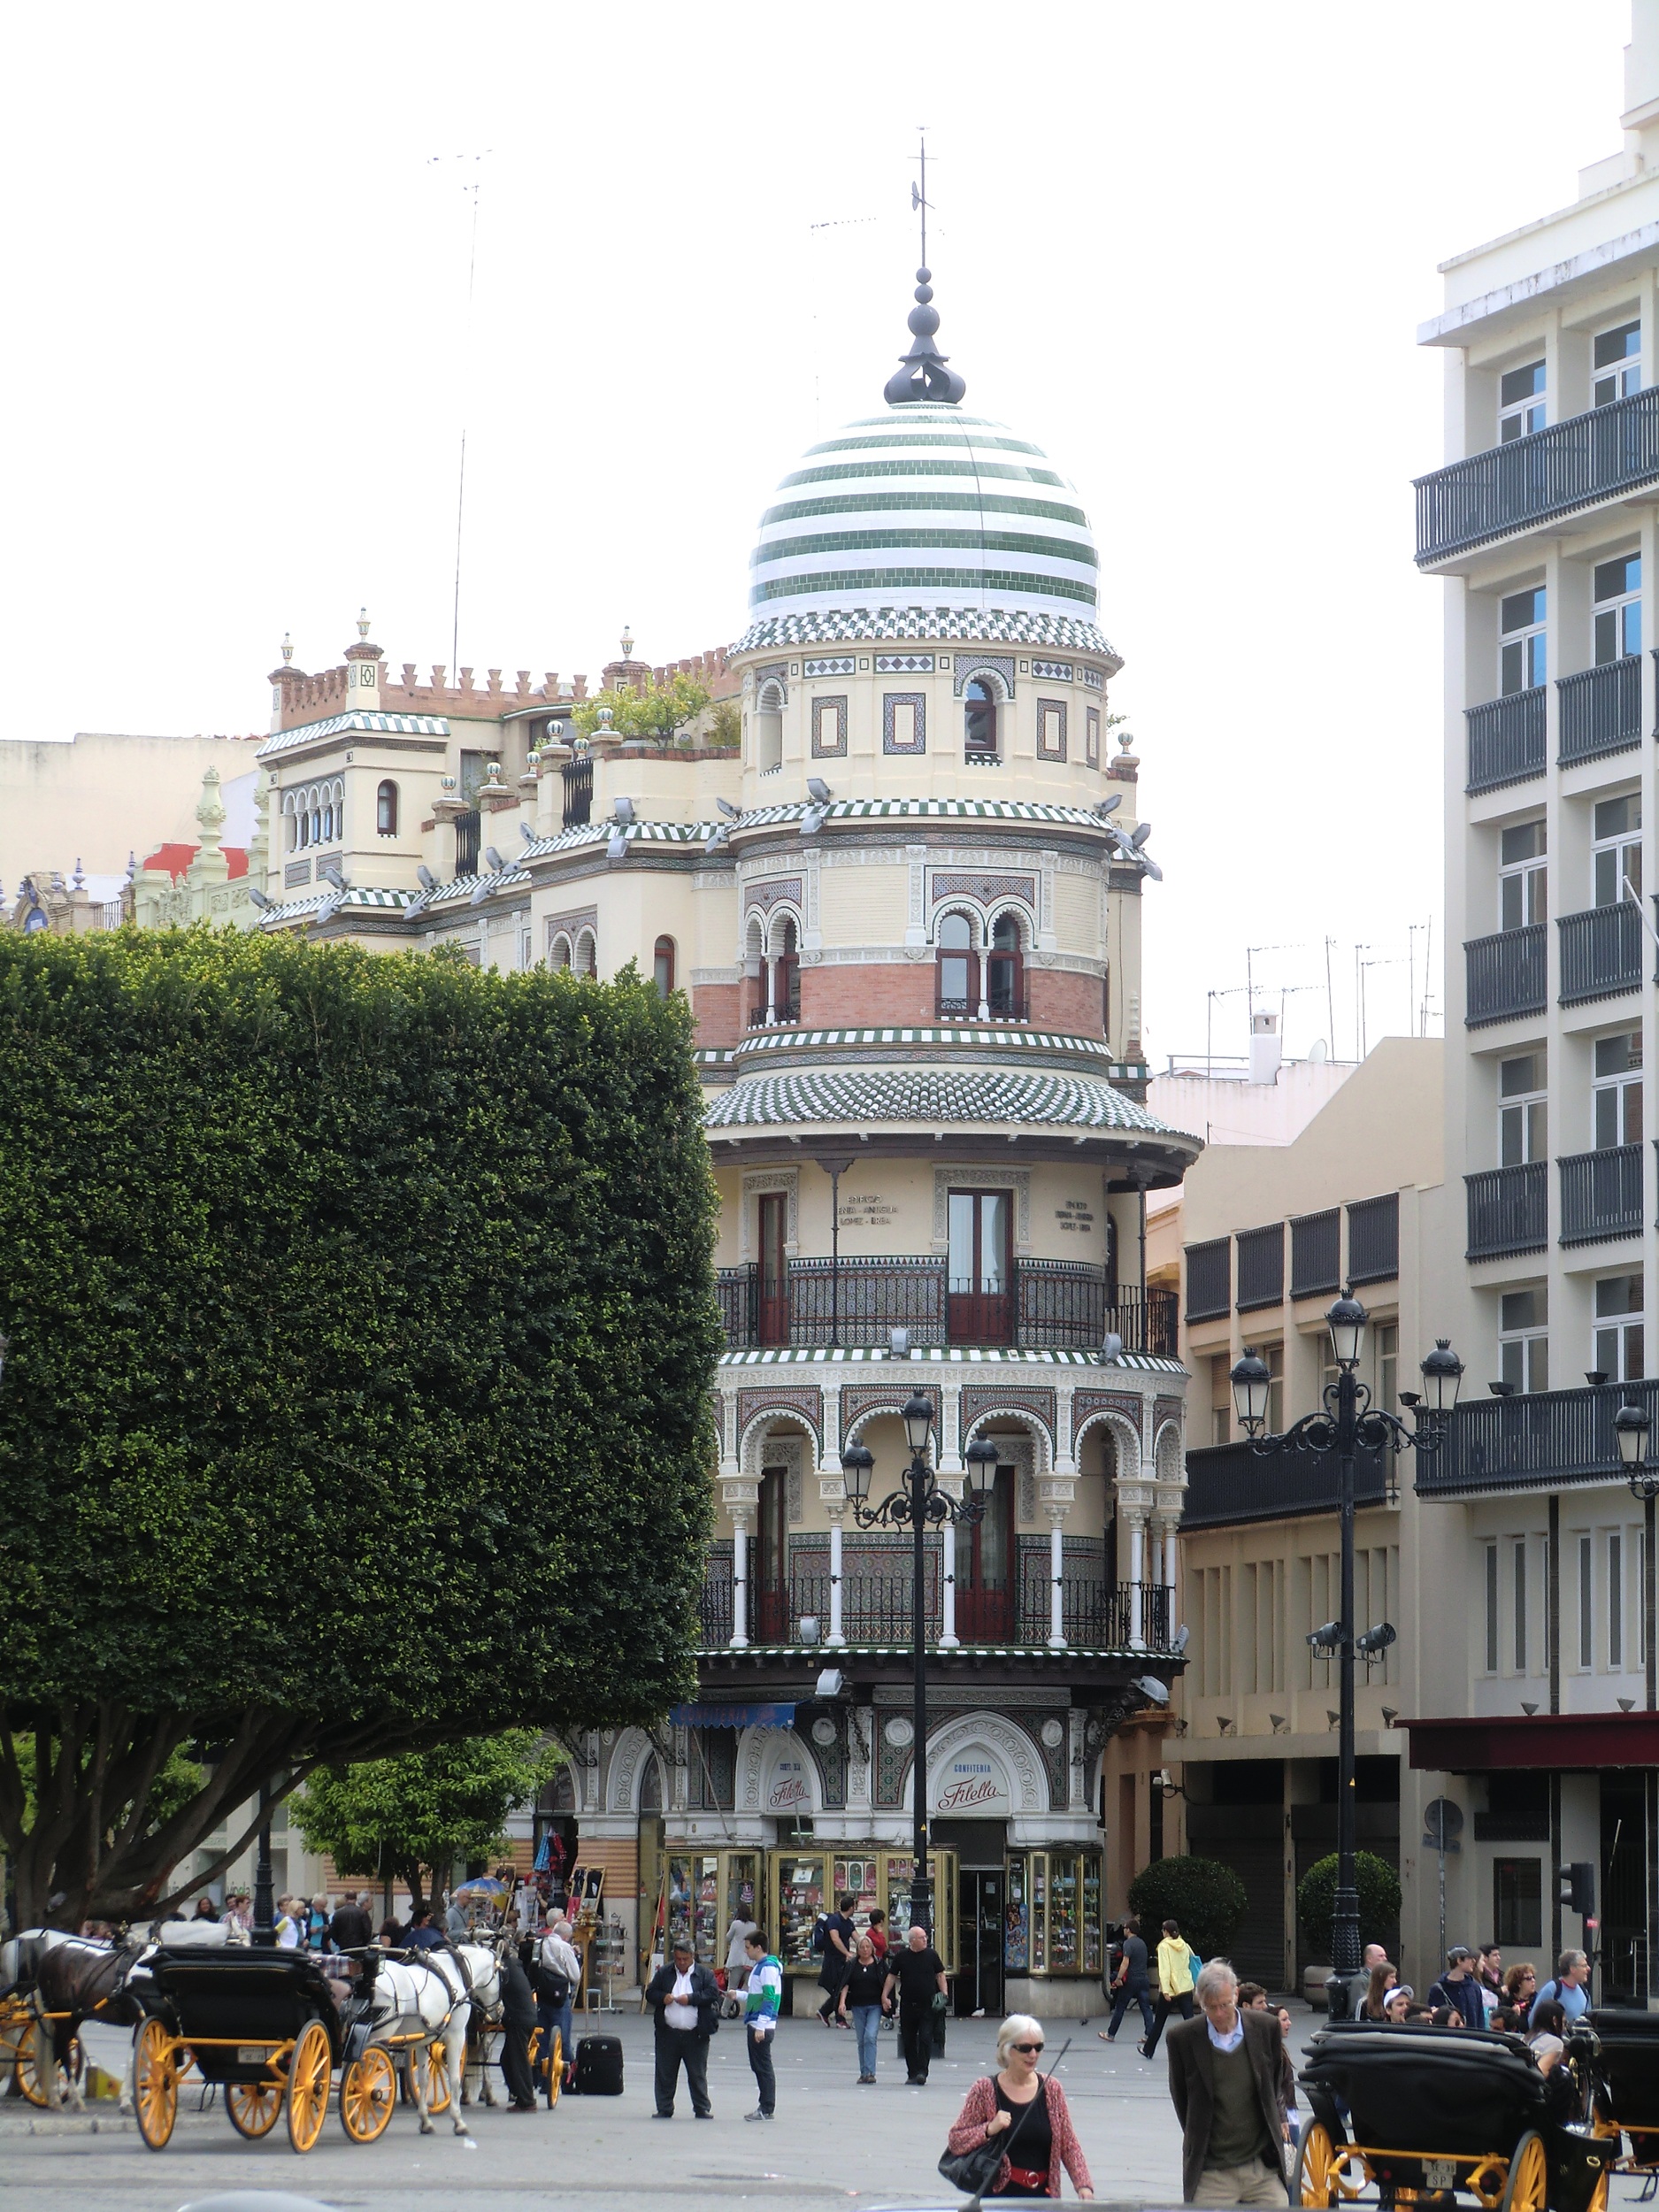
architecture, street, house, town, building, palace, city, cityscape, downtown, summer, vacation, travel, europe, plaza, holiday, landmark, tourism, place of worship, spain, history, town square, european, spanish, tours, human settlement, seviglia